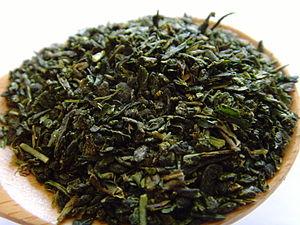
Thé Mecha gros plan